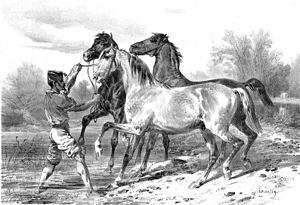
Chevaux améliorés des marais de Rochefort (vers 1850)
Les chevaux charentais et vendéens sont d'anciennes populations régionales françaises de chevaux de selle et de carrossiers de type demi-sang. Peu différenciés, ils portent des noms en rapport avec l'époque et la région de leur naissance : Demi-sang des Charentes, Anglo-poitevin et Vendéen. Leur robe est baie ou noire, et leur origine liée au Poitevin mulassier et au cheval de Rochefort, croisés avec des Pur-sangs et des Anglo-normands au XIXᵉ siècle. Ils sont élevés dans les Charentes, le Poitou et la Vendée.